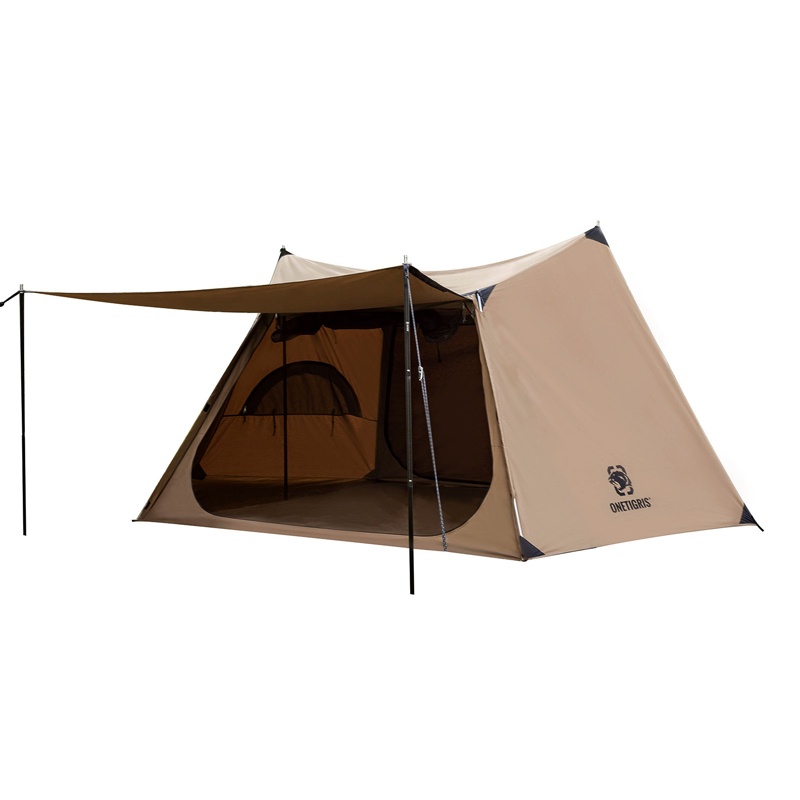
T/C SOLO HOMESTEAD Camping Tent
Why Choose OneTigris SOLO HOMESTEAD CAMPING TENT? Akin to the OUTBACK RETREAT, this rugged shelter is built for one person, with the same distinctive twin-peaked roof, and the same porch mojo for you to use with a camping chair to soak in the wild. Its unique structure enables heightened wind-resistance and stability in setup, and the T/C version has a stove jack opening for stove pipes, as well as a detachable tent bottom. The SOLO HOMESTEAD is perfect for road trips and motorbike trips, and it’s a real treat to look at and to call it your home away from home. About terylene cotton: The T/C fabric is known for its rugged quality that’s thicker, heavier and more durable than the usual outdoor gear fabric commonly used. It’s also fire-retardant and safer to use next to campfires, efficiently blocks out sunlight and heat, and its unique material technology enables it to be more water-resistant with each use through the fabric’s interaction with moisture in the outdoors. Fabric performance can be enhanced by setting it up next to a river, stream, or even drizzle. OneTigris SOLO HOMESTEAD CAMPING TENT ● T/C fabric construction that’s highly durable and fire-retardant ● Distinctive 6-sided hexagon design with entrances on 2 sides ● Stove jack opening for hot flue pipes (chimney) ● Porch setup option for you to use with camping chairs and tables, etc. ● Mesh entrance fabric to keep the bugs out and breeze in ● Entrance fabric has MOLLE webbing to hang cooking tools and other small items ● Sets up easily and comes with a complete setup kit of pegs, guylines and poles ● Tent bottom can be adjusted through quick-release buckles or entirely removed from the tent Note For longer shelf life, air out to dry after use in drizzle, and store the tent in a cool, dry place. This product does NOT come with a burning stove or hot flue pipe. Specifications Material: Terylene Cotton (65% Polyester 35% Cotton), 6065/7001 Aluminum Tent Poles, SBS Zippers Dimensions: Folded -22.8”*9.8”*9.8”/58cm*25cm*25cm Setup - 13.1ft(L)*7.8ft(W)*5.2ft(H)/4m*2.4m*1.6m Weight: 21.3lb/9.7kg Package Includes OneTigris SOLO HOMESTEAD Camping Tent *1 Tent Peg *14 9.8ft Guy-line *10 5.2ft Tent Pole *2 4.7ft Tent Pole *4 4.1ft Tent Pole *2 Stuff Sack *1 How to Set Up Stake inner 4 corners, and then stake outer 2 corners Fasten framework poles to the 4 sloped sides of tent. Erect tent with 5.2ft poles provided. Fasten guy-line to tent peaks and stretch tent. Set up front porch with 4.1ft poles provided.
Brand: ONETIGRIS CAMPING
Category: Sporting Goods > Outdoor Recreation > Camping & Hiking > Tents > Ridge Tents